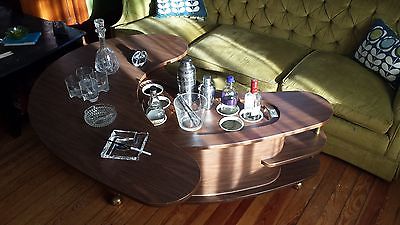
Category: table